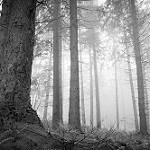
Label: B & W